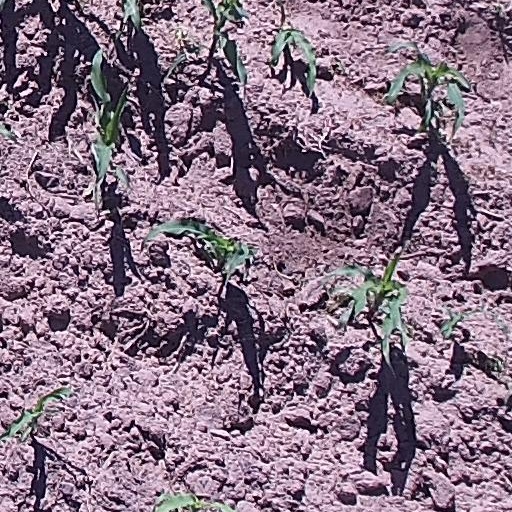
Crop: maize; corn